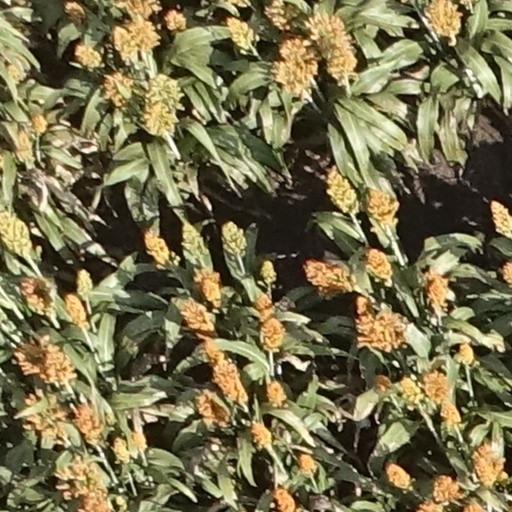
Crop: sorghum